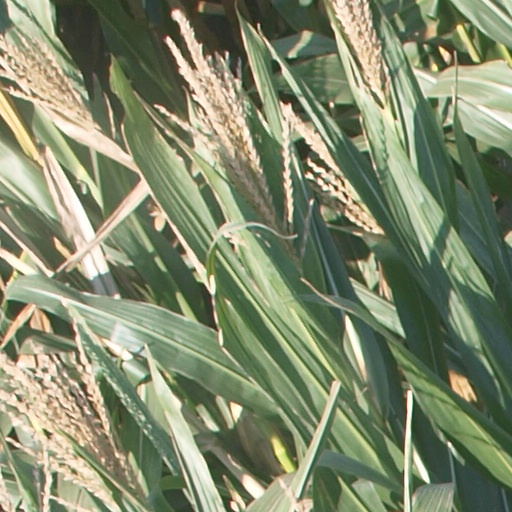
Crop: maize; corn